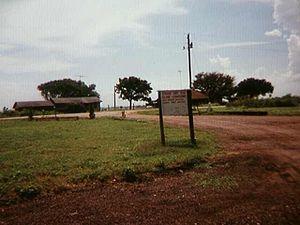
Le siège de Waco est un blocus qui s'est déroulé du 28 février au 19 avril 1993 à la résidence du groupe religieux les « Branch Davidians » dans la ville de Elk, près de Waco au Texas, aux États-Unis. Il y eut 4 morts du côté des agents du gouvernement ainsi que 82 morts, dont 25 enfants et le leader du groupe David Koresh, principalement dans l'incendie qui mit un terme aux 51 jours de siège par les forces de police.